Somatochlora

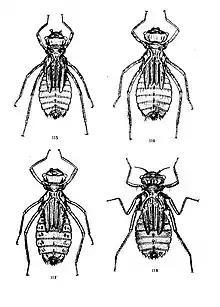
Larvae of several "Somatochlora" species

"Somatochlora" larvae typically live in bogs, fens, and/or forest streams, with some species found in lakes. They do not occur in marshy ponds. Many species are limited to very specific habitats and are rare and local. Adults feed in flight and may occur at some distance from their breeding habitat in mixed swarms.